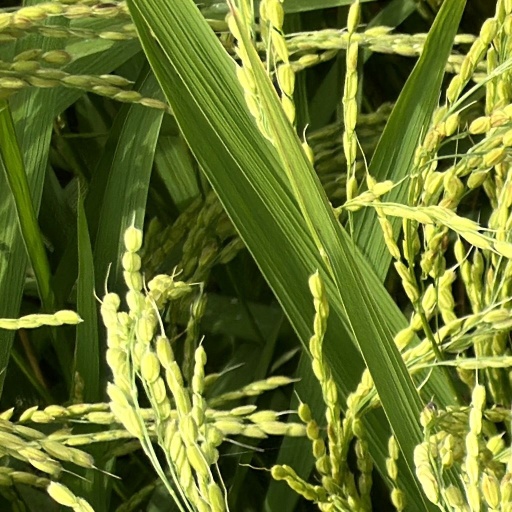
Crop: rice